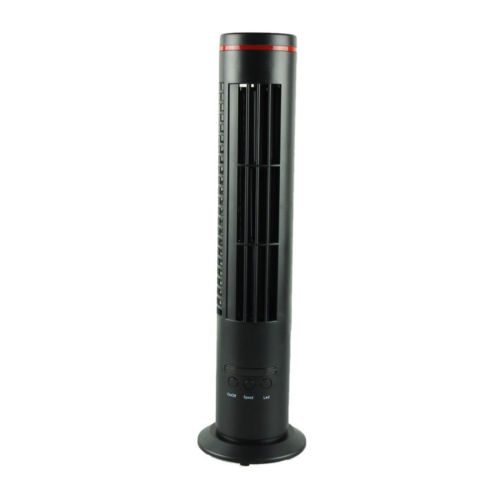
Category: fan